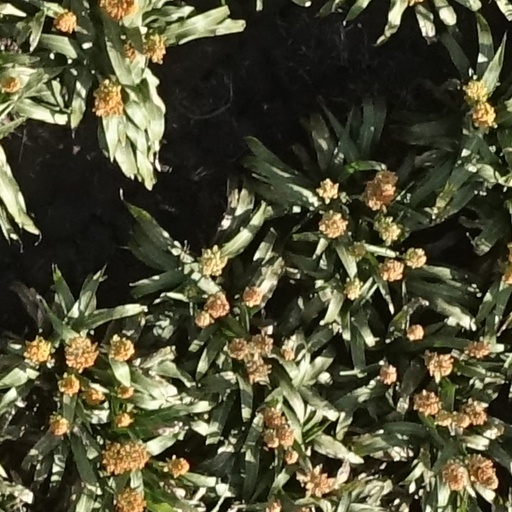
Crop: sorghum